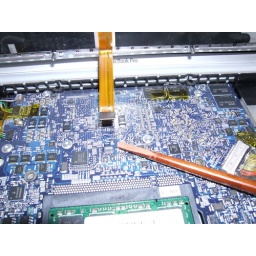
i didn't have a black plastic stick as in the apple tech manual, so i made one out of a chopstick